Gull Terrier

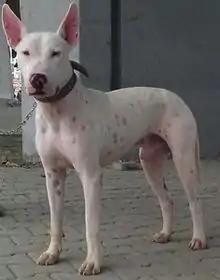

The Gull Terrier (also known as the Gull Terr) is a rare breed of dog that originates from the Punjab region of Pakistan and India; it is believed to be several hundred years old. They are often used in dog fighting, hunting, and guarding. The Gull Terrier is a direct descendent of the Bull Terrier breed that came from Great Britain. These English dog breeds, along with those indigenous to the Indian subcontinent such as the Bully Kutta, played a major role in the Gull Terrier's breeding development and are considered to be a direct ancestor of the modern Gull Terrier. Old photographs of the English Bull terrier delineate many of the same features such as height pointy ears and a long muzzle of the Gull Terrier.